CFB Bagotville

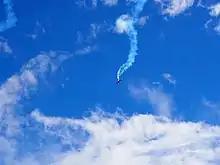
Aerobatic performance at the Bagotville International Air Show in 2017

On 1 April 1993 CFB Bagotville became home to 3 Wing, which administers all Air Command units on base. The same day 439 "Tiger" squadron was reformed from elements of the existing "Base Flight Bagotville", flying the CT-133 Silver Star and CH-118 Huey. The CT-133 fleet was retired in 2001 and in 1996 439 squadron's four CH-118s were replaced by three CH-146 Griffons.